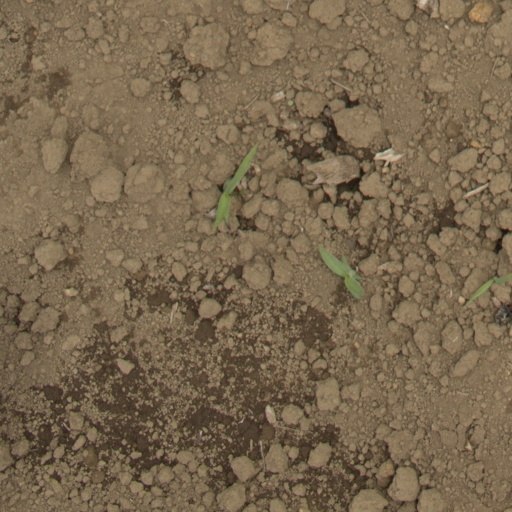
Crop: Jerusalem artichoke